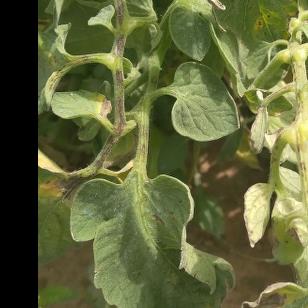
Crop: Tomato
Condition: virosis-d